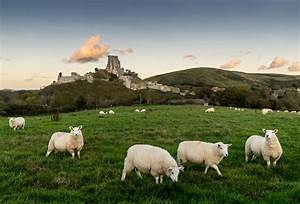
Label: sheep